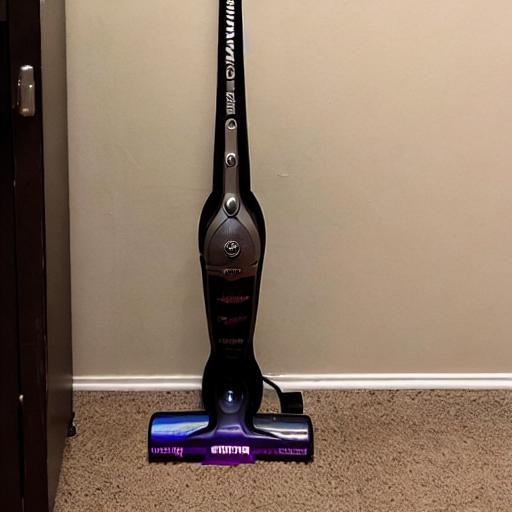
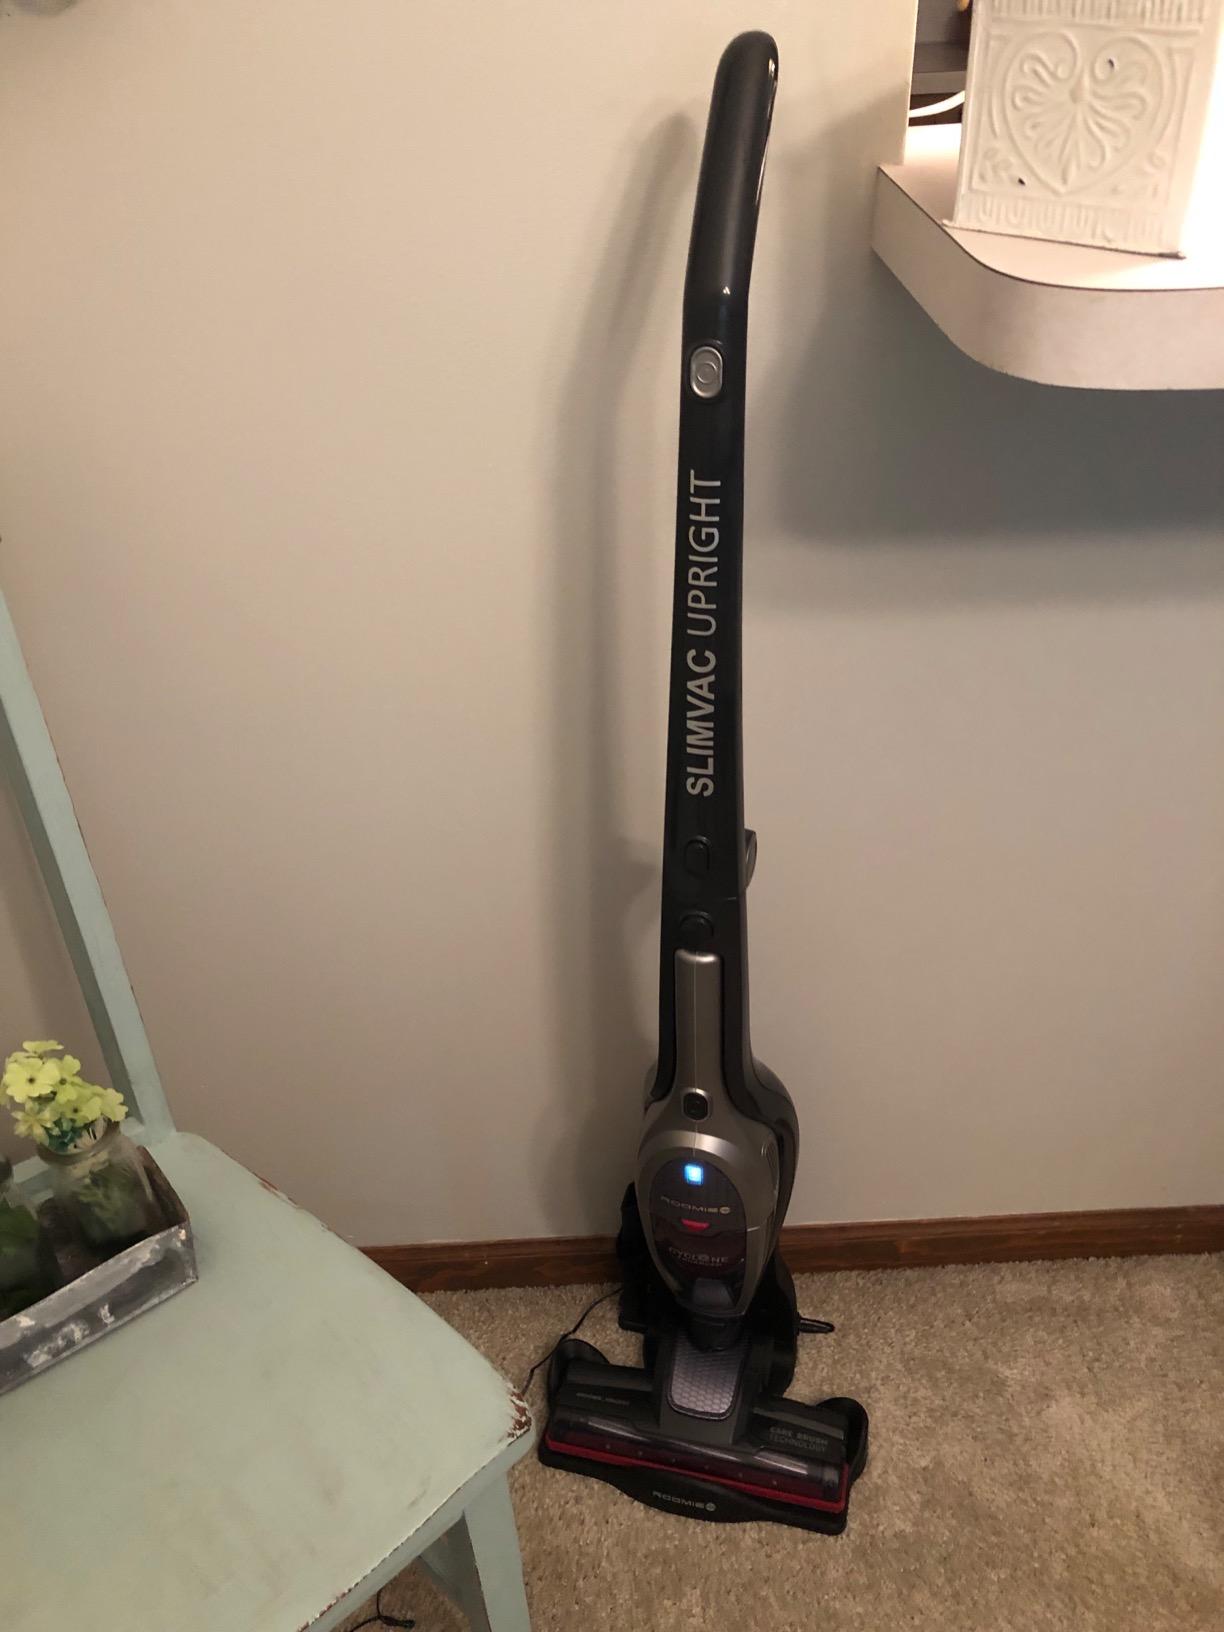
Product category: items_vacuum
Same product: no